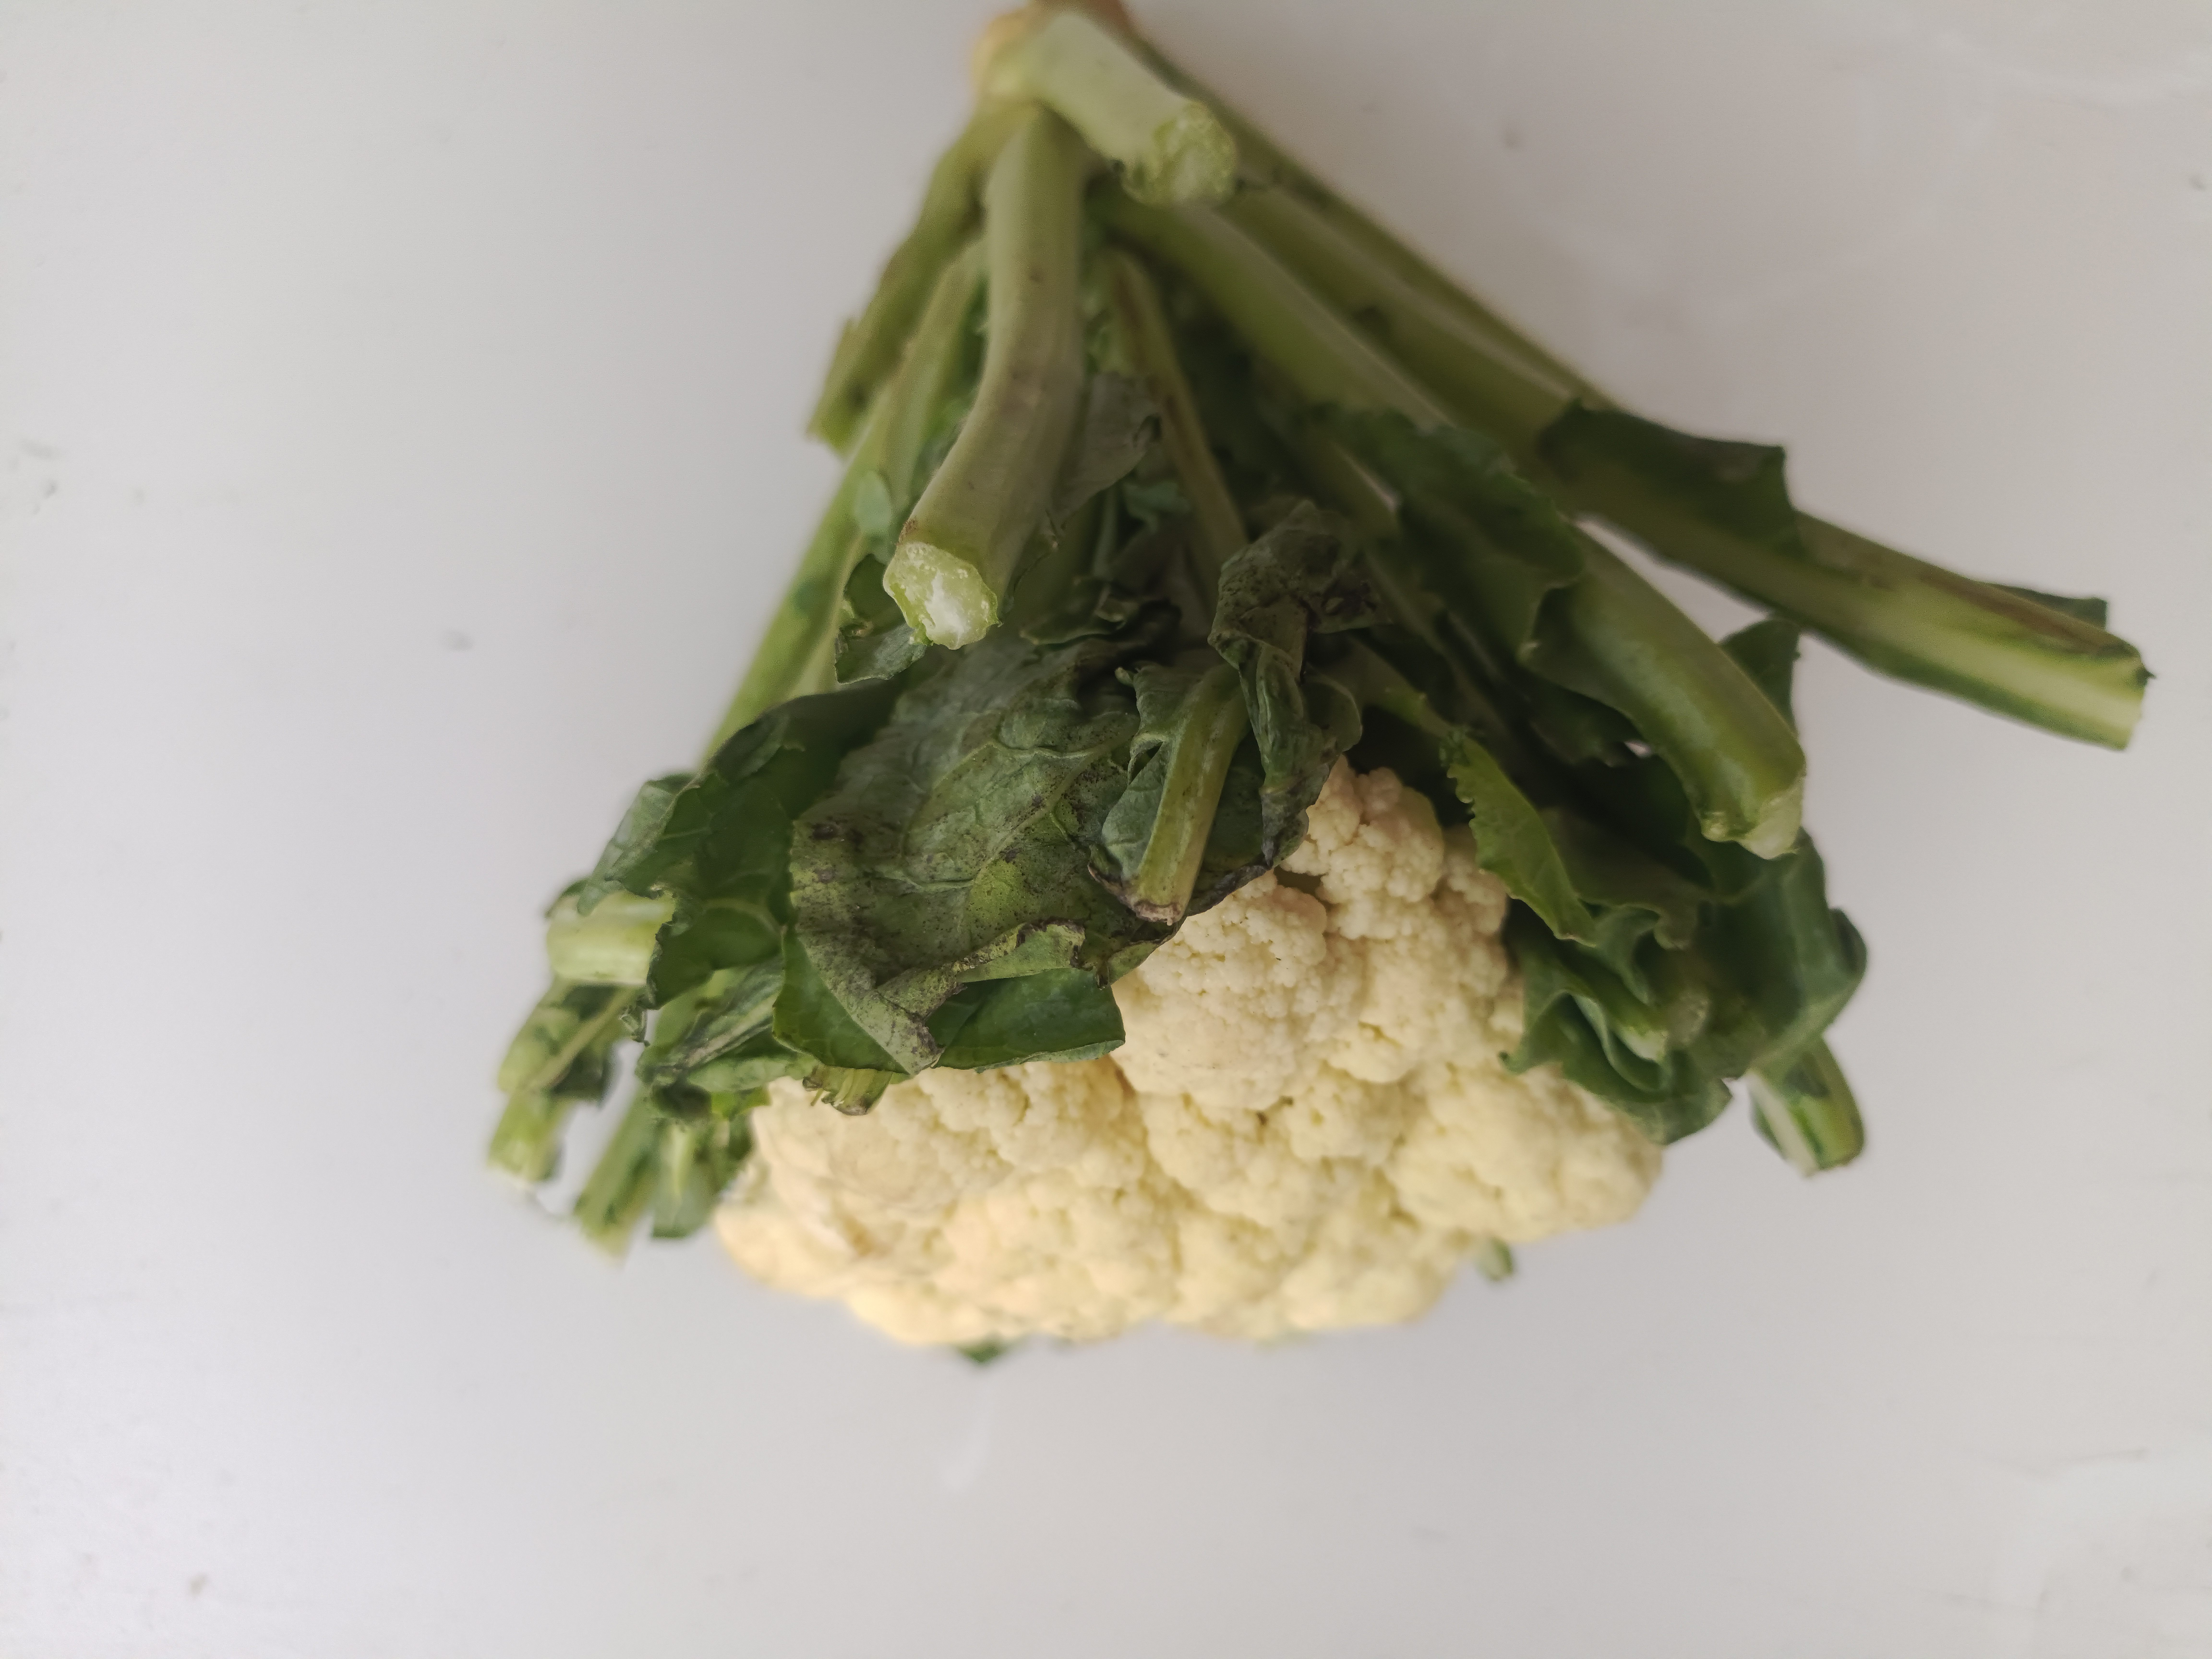
Label: Brassica oleracea